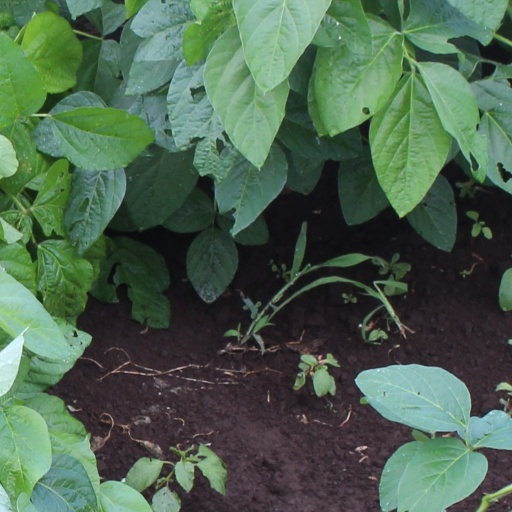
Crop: soybean